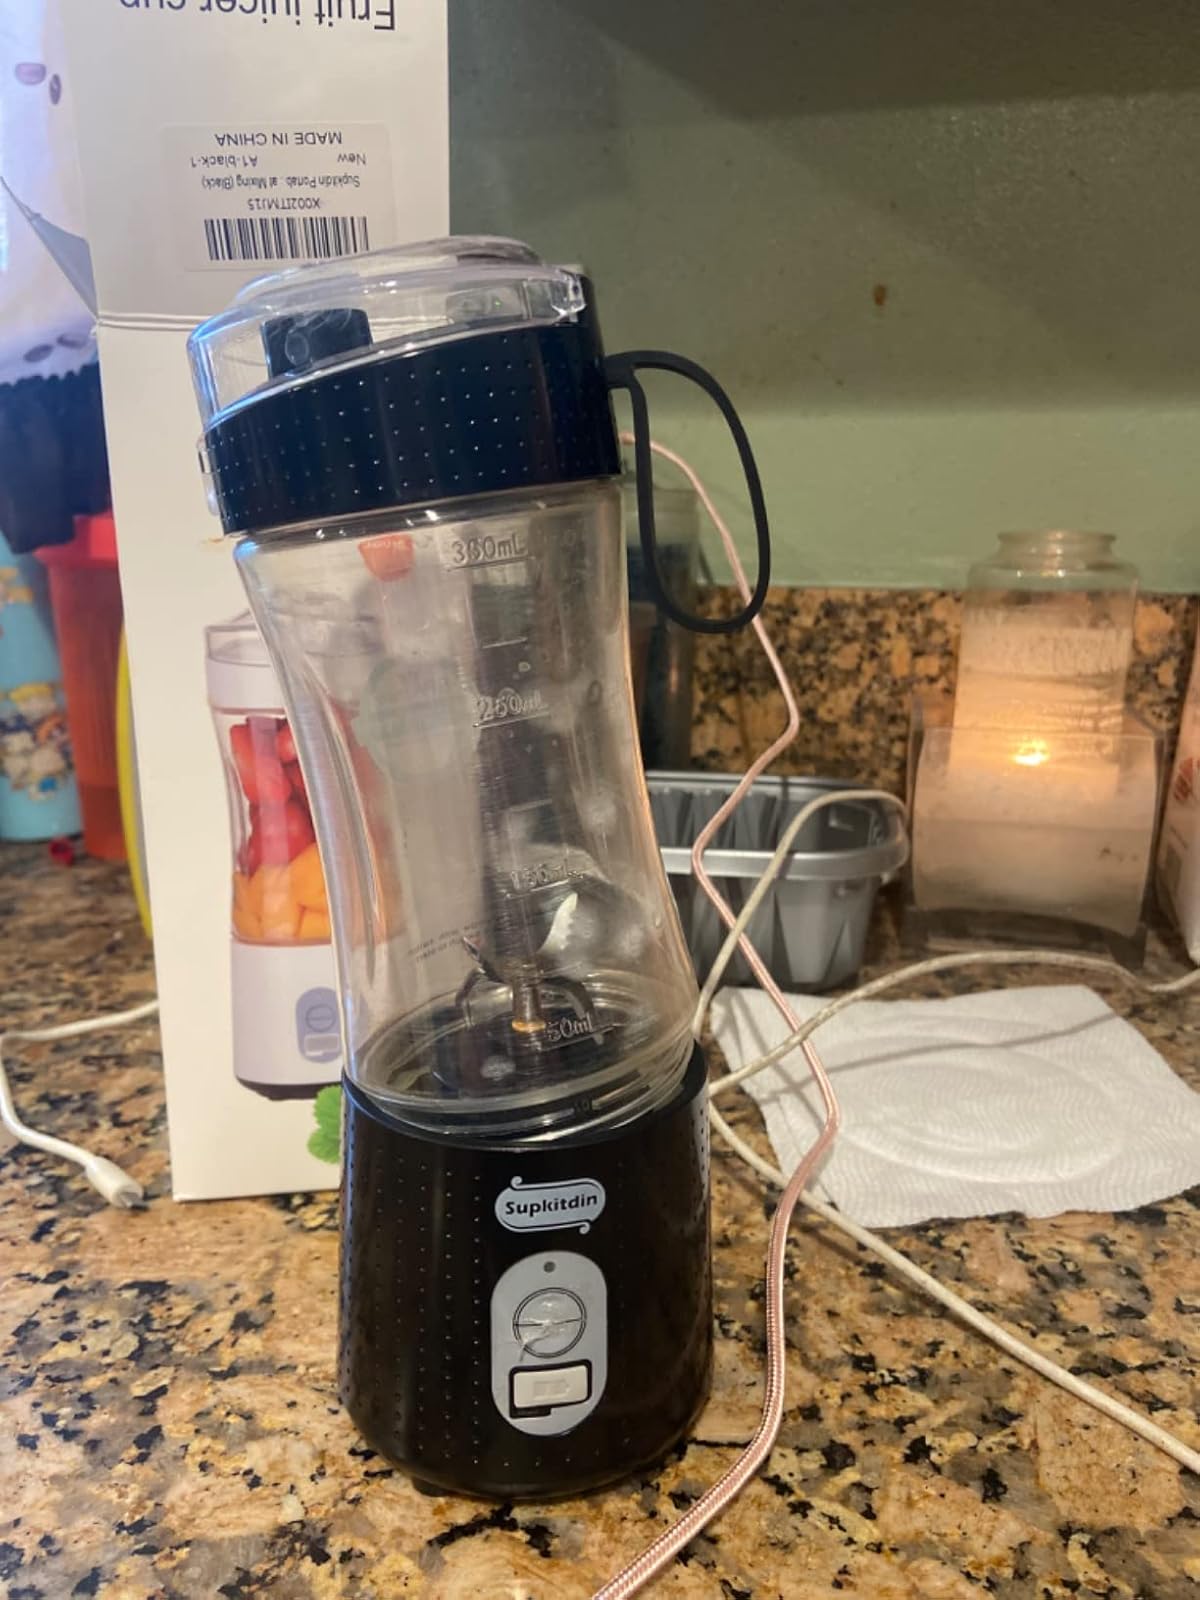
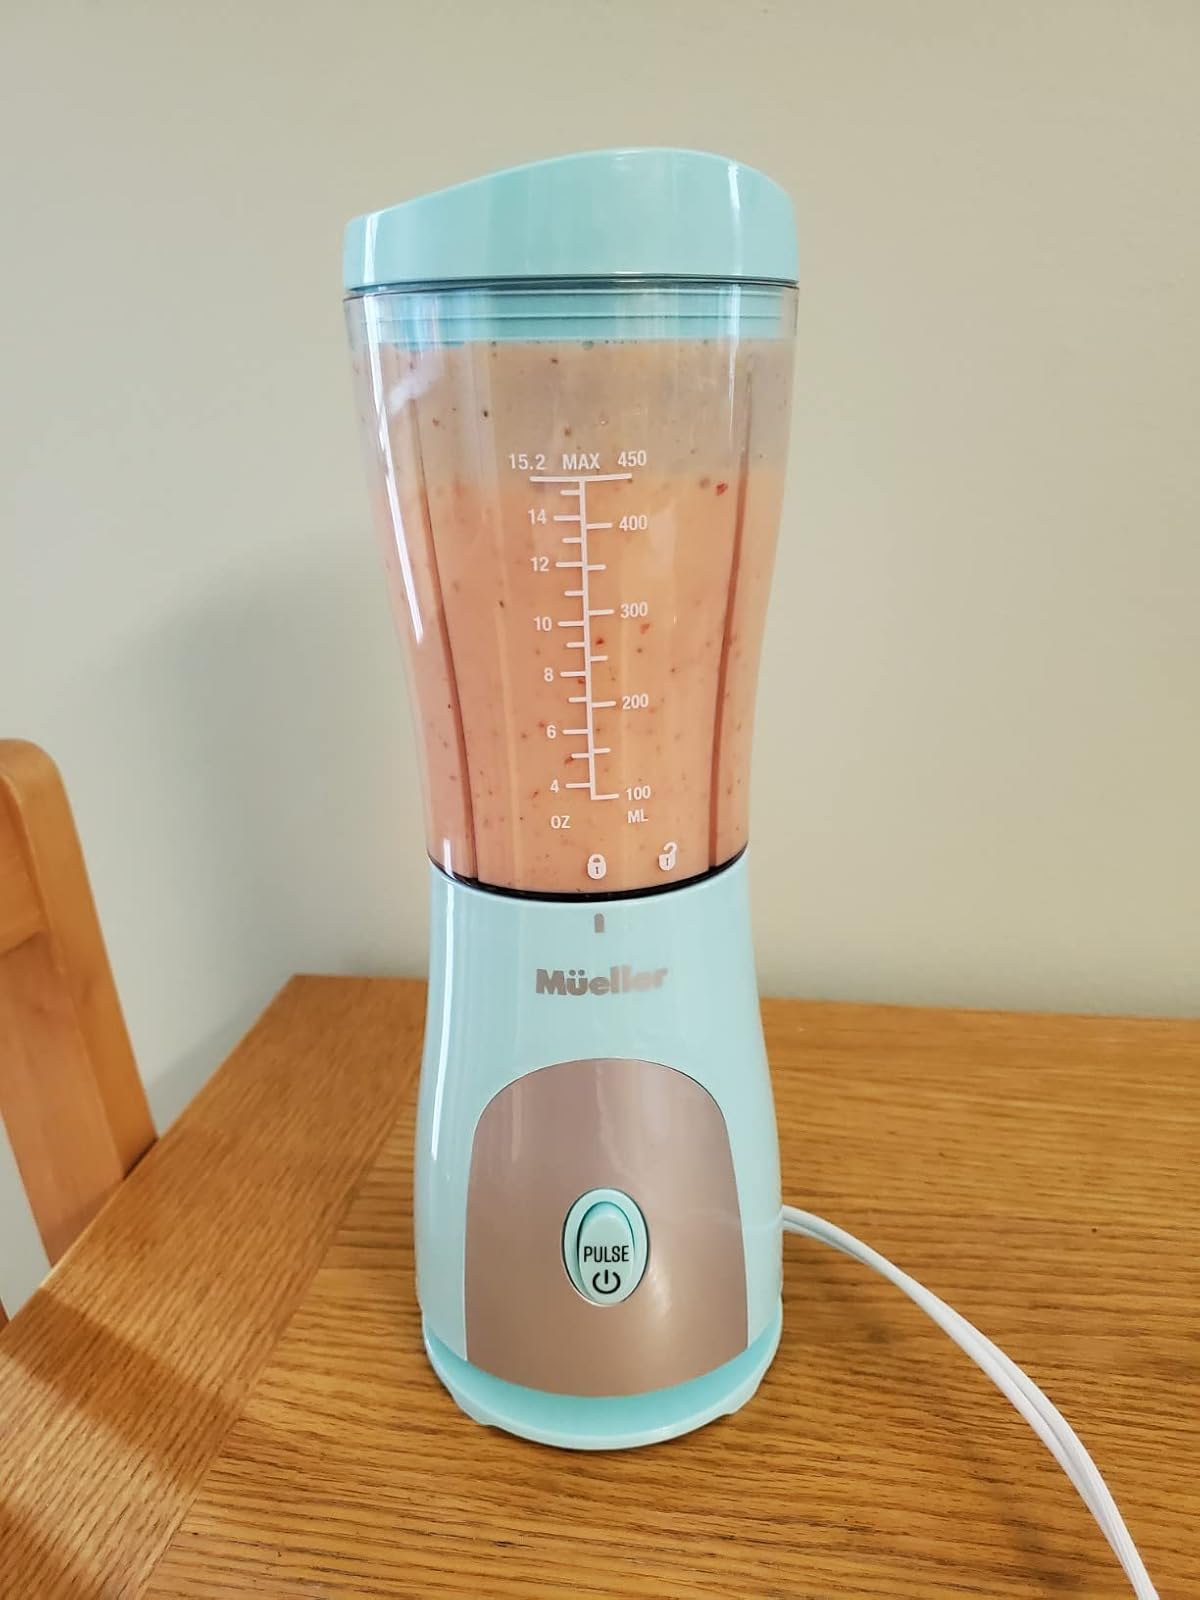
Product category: items_blender
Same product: no